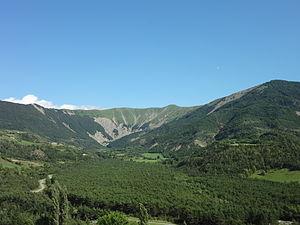
Bayons est une commune française, située dans le département des Alpes-de-Haute-Provence en région Provence-Alpes-Côte d'Azur.